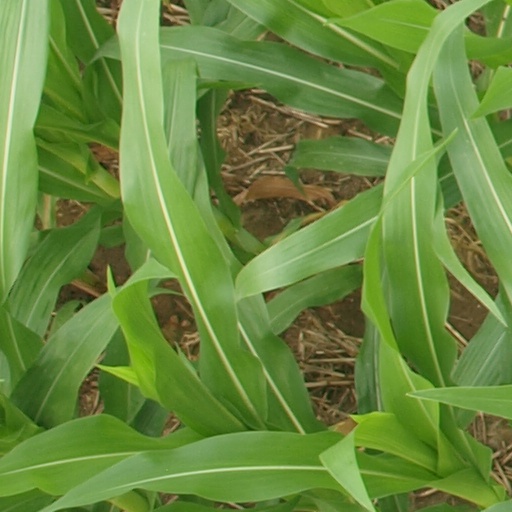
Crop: maize; corn